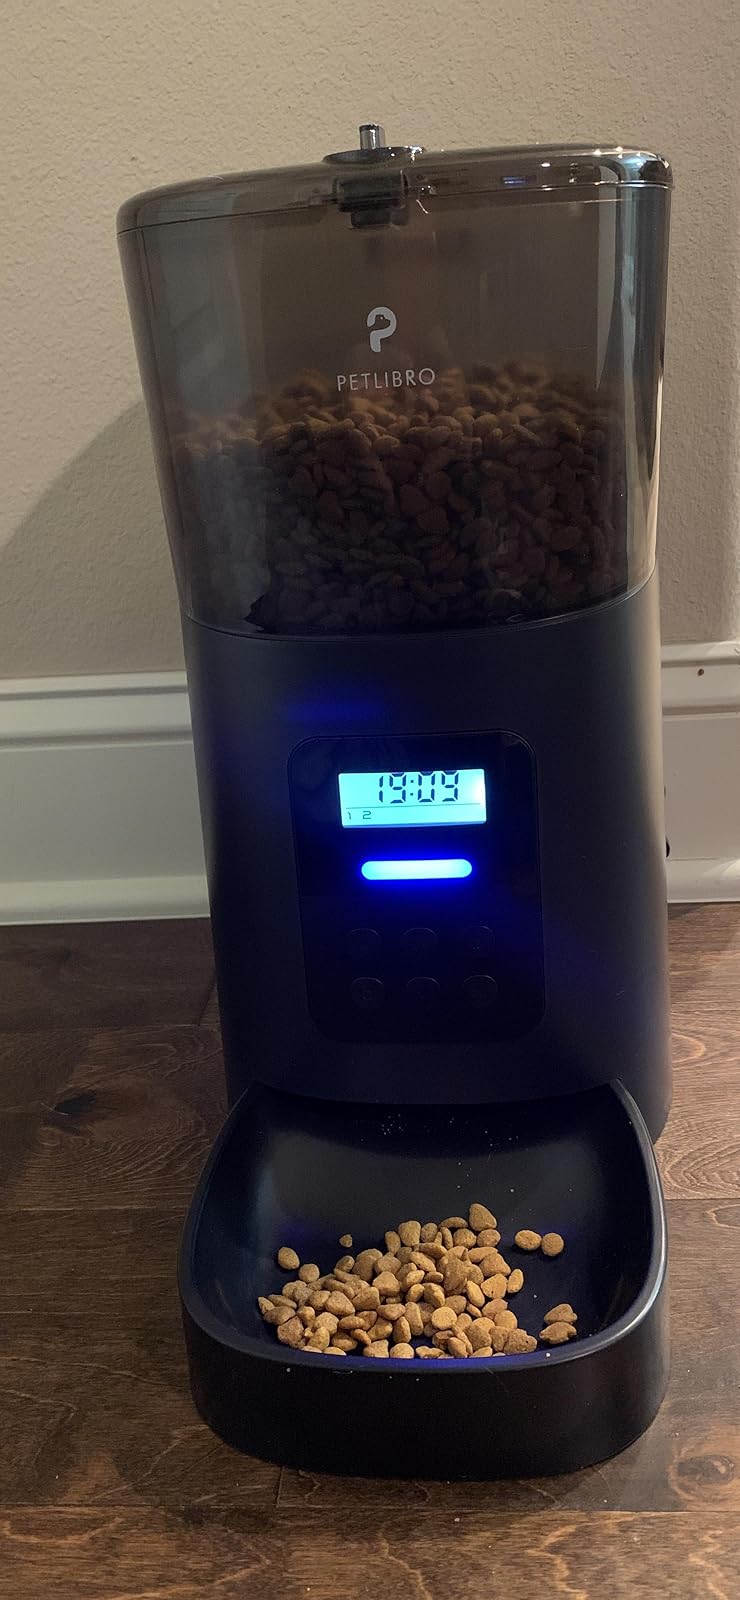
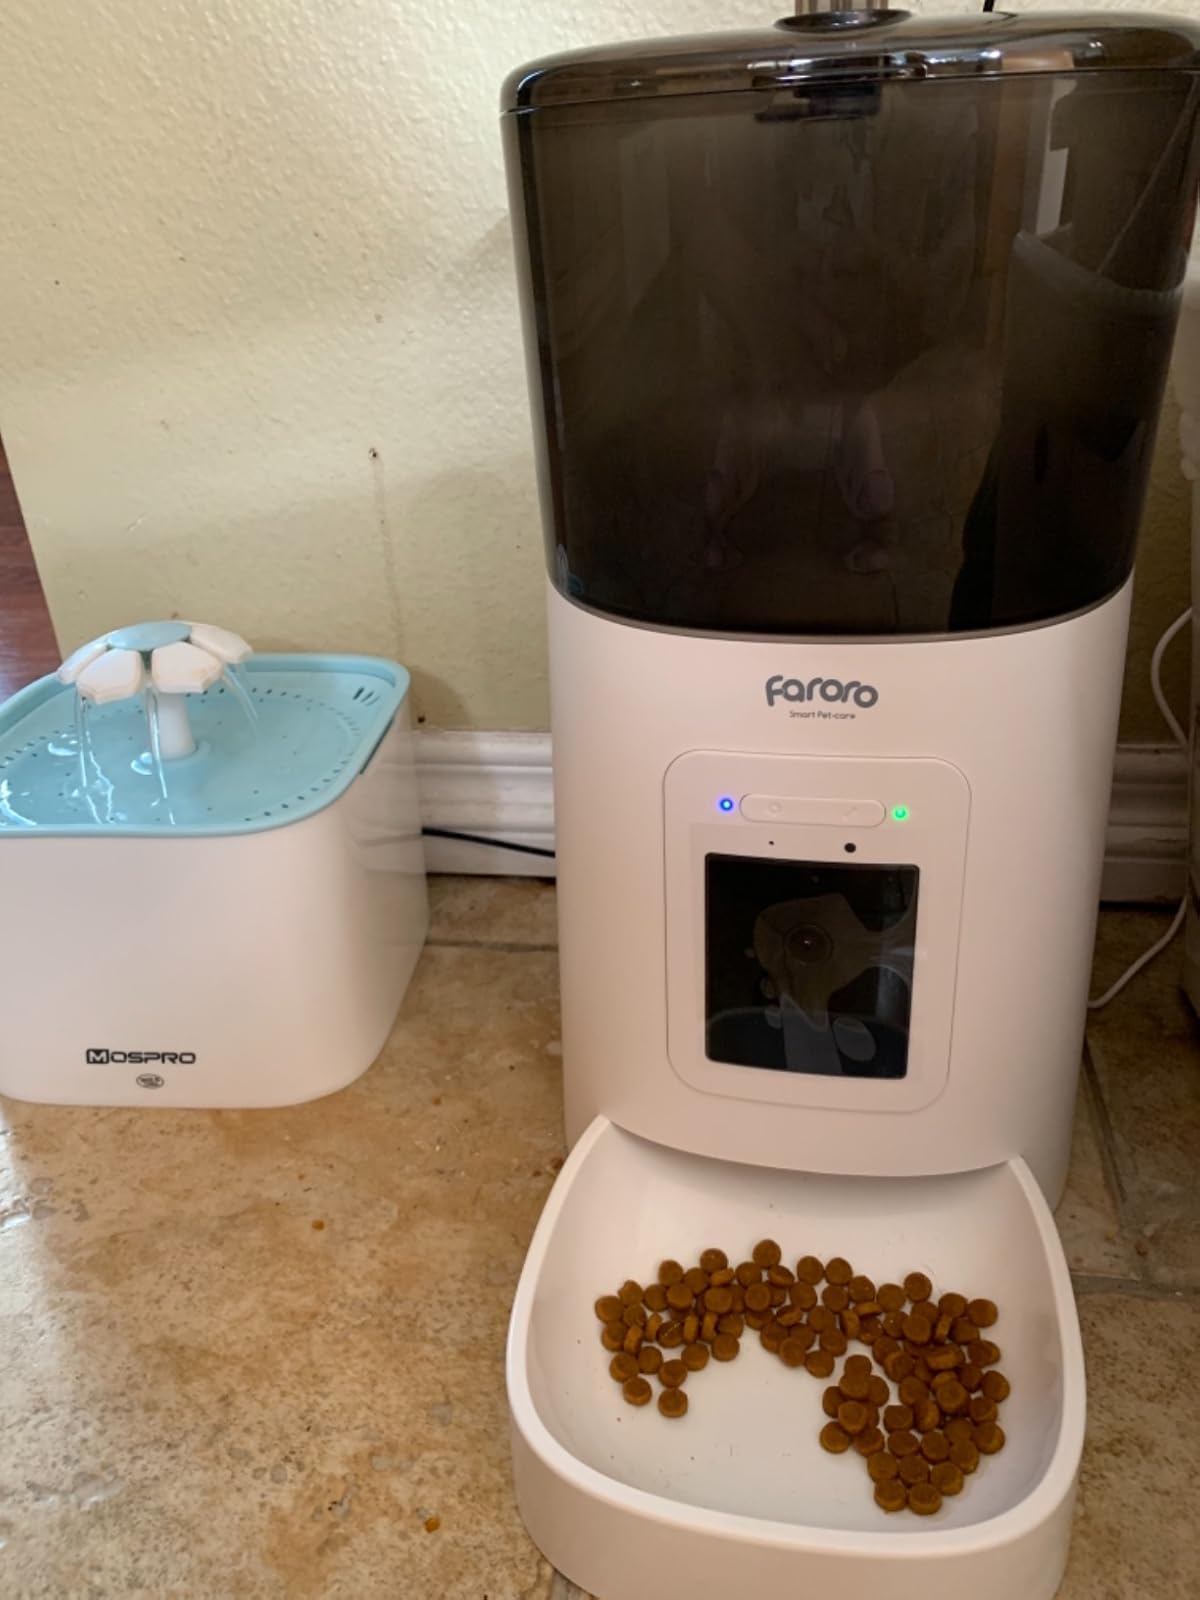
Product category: items_feeder
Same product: no